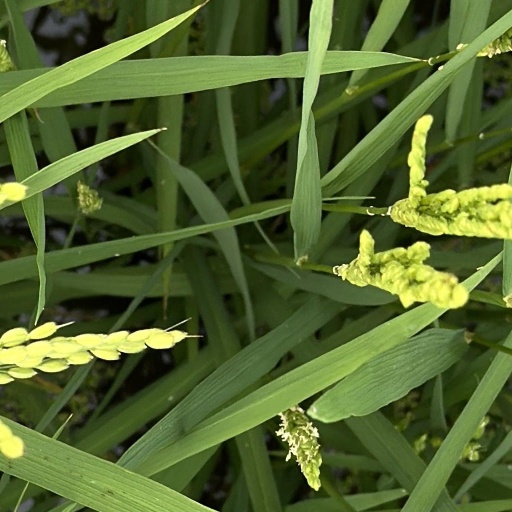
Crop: rice